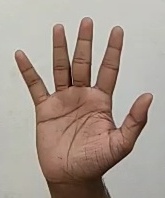
ASL sign: 5